Sophomoric humor

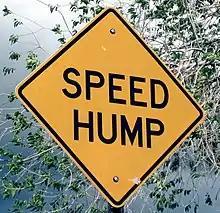
Taking unintended meaning from a street sign that seems to encourage humping can provide an amusing game of word association, via homonyms, for those with a sophomoric sense of humor.

Sophomoric humor (also called juvenile humor or schoolboy humor) is any type of humor that is considered silly, immature, or childish. The phrase can be derisive, but is also used to refer to a style or type of comedic act.